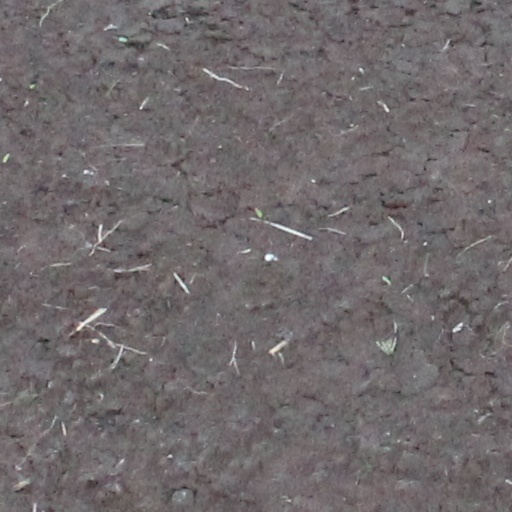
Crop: wheat